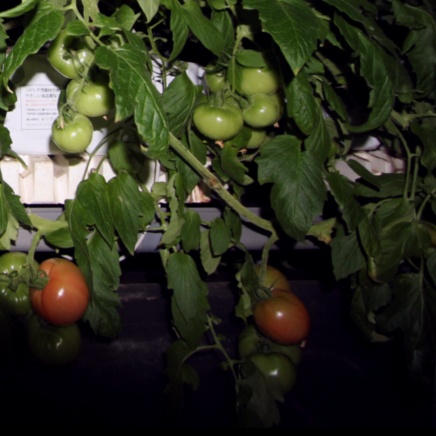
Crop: tomato